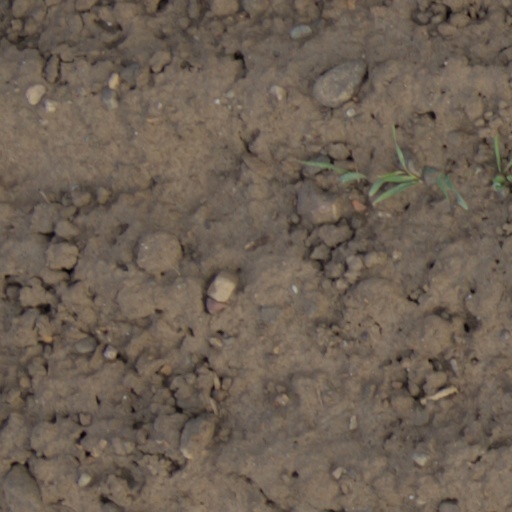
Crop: wheat